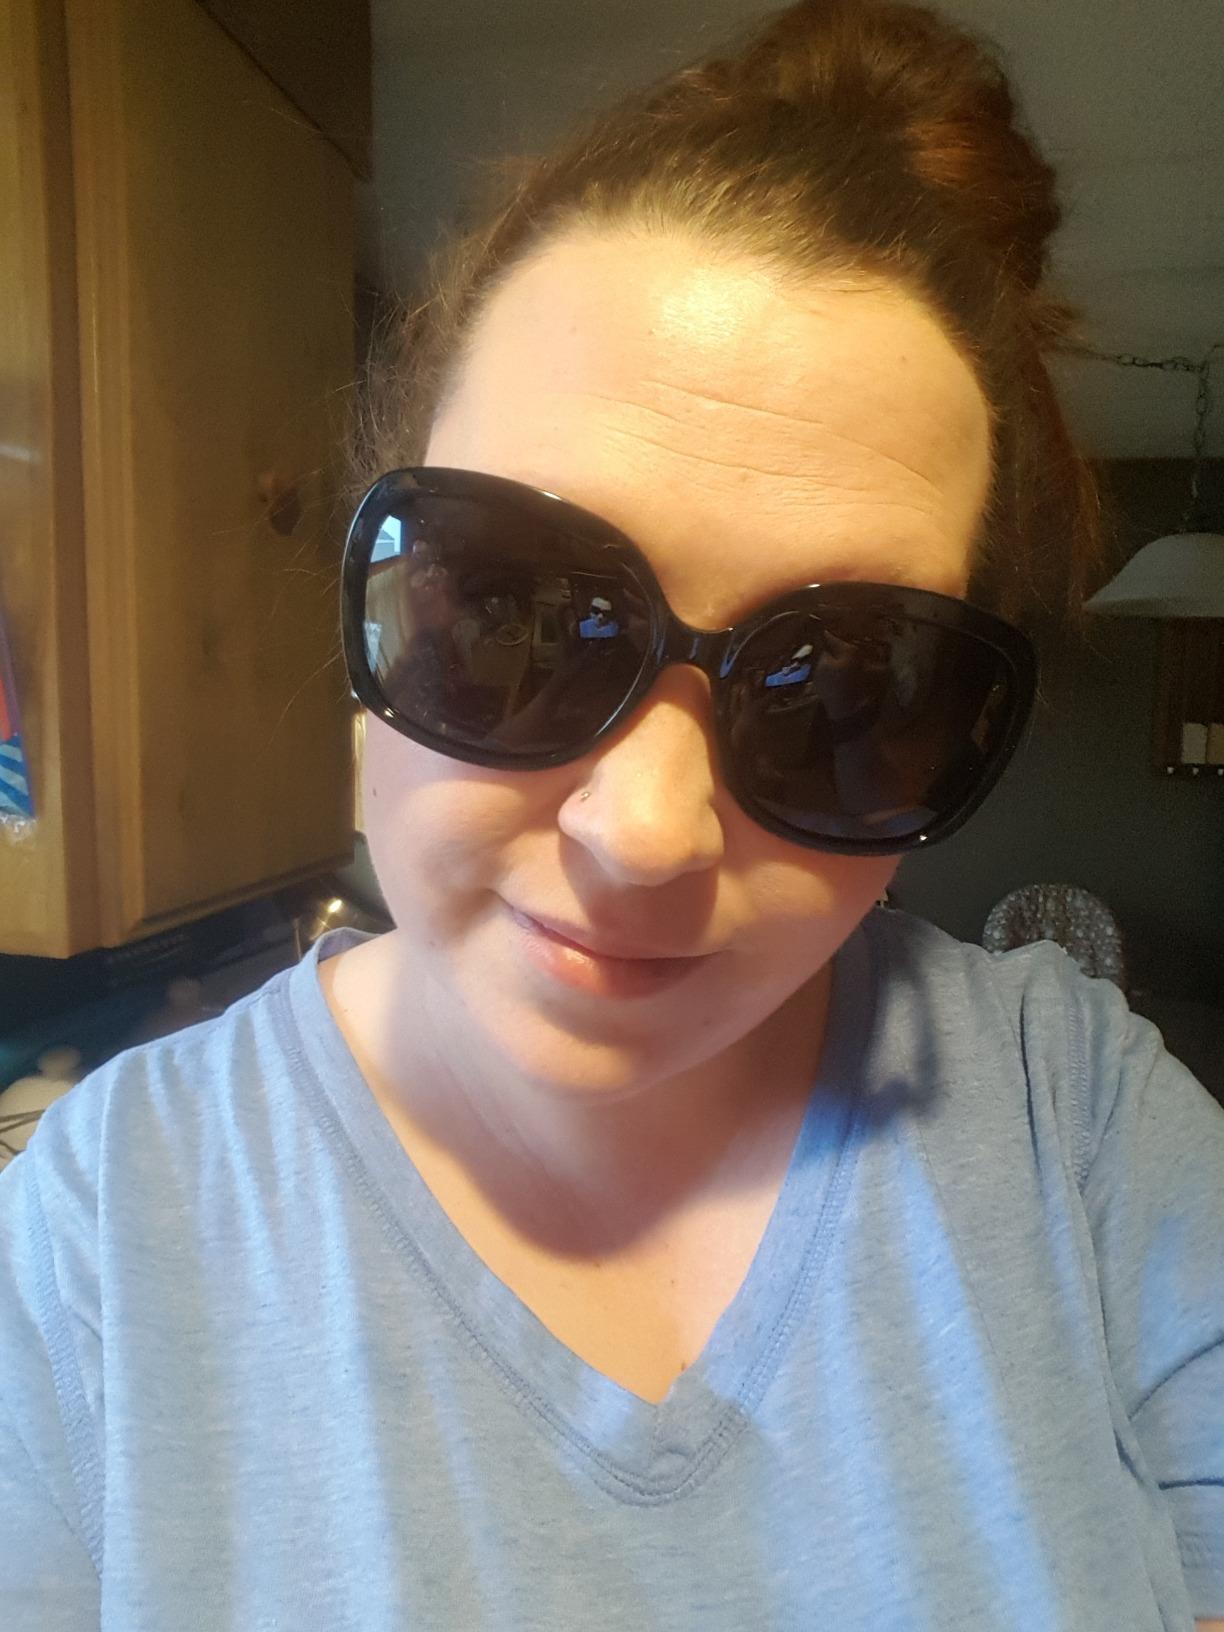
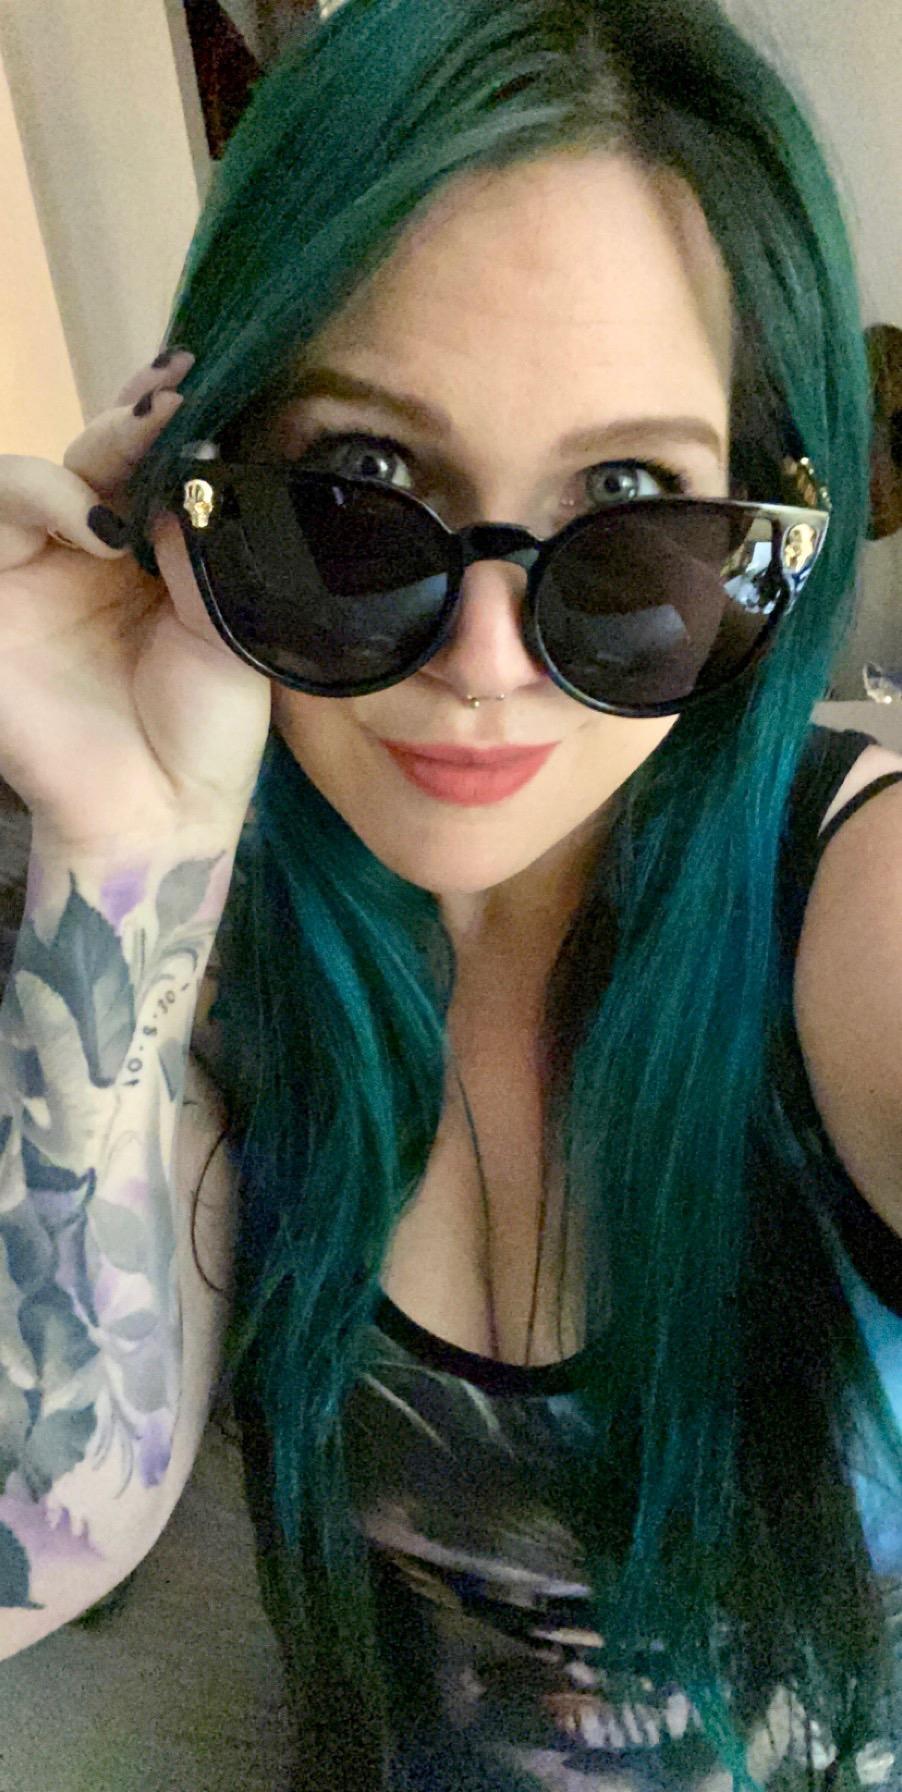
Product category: accessories_sunglasses
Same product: no